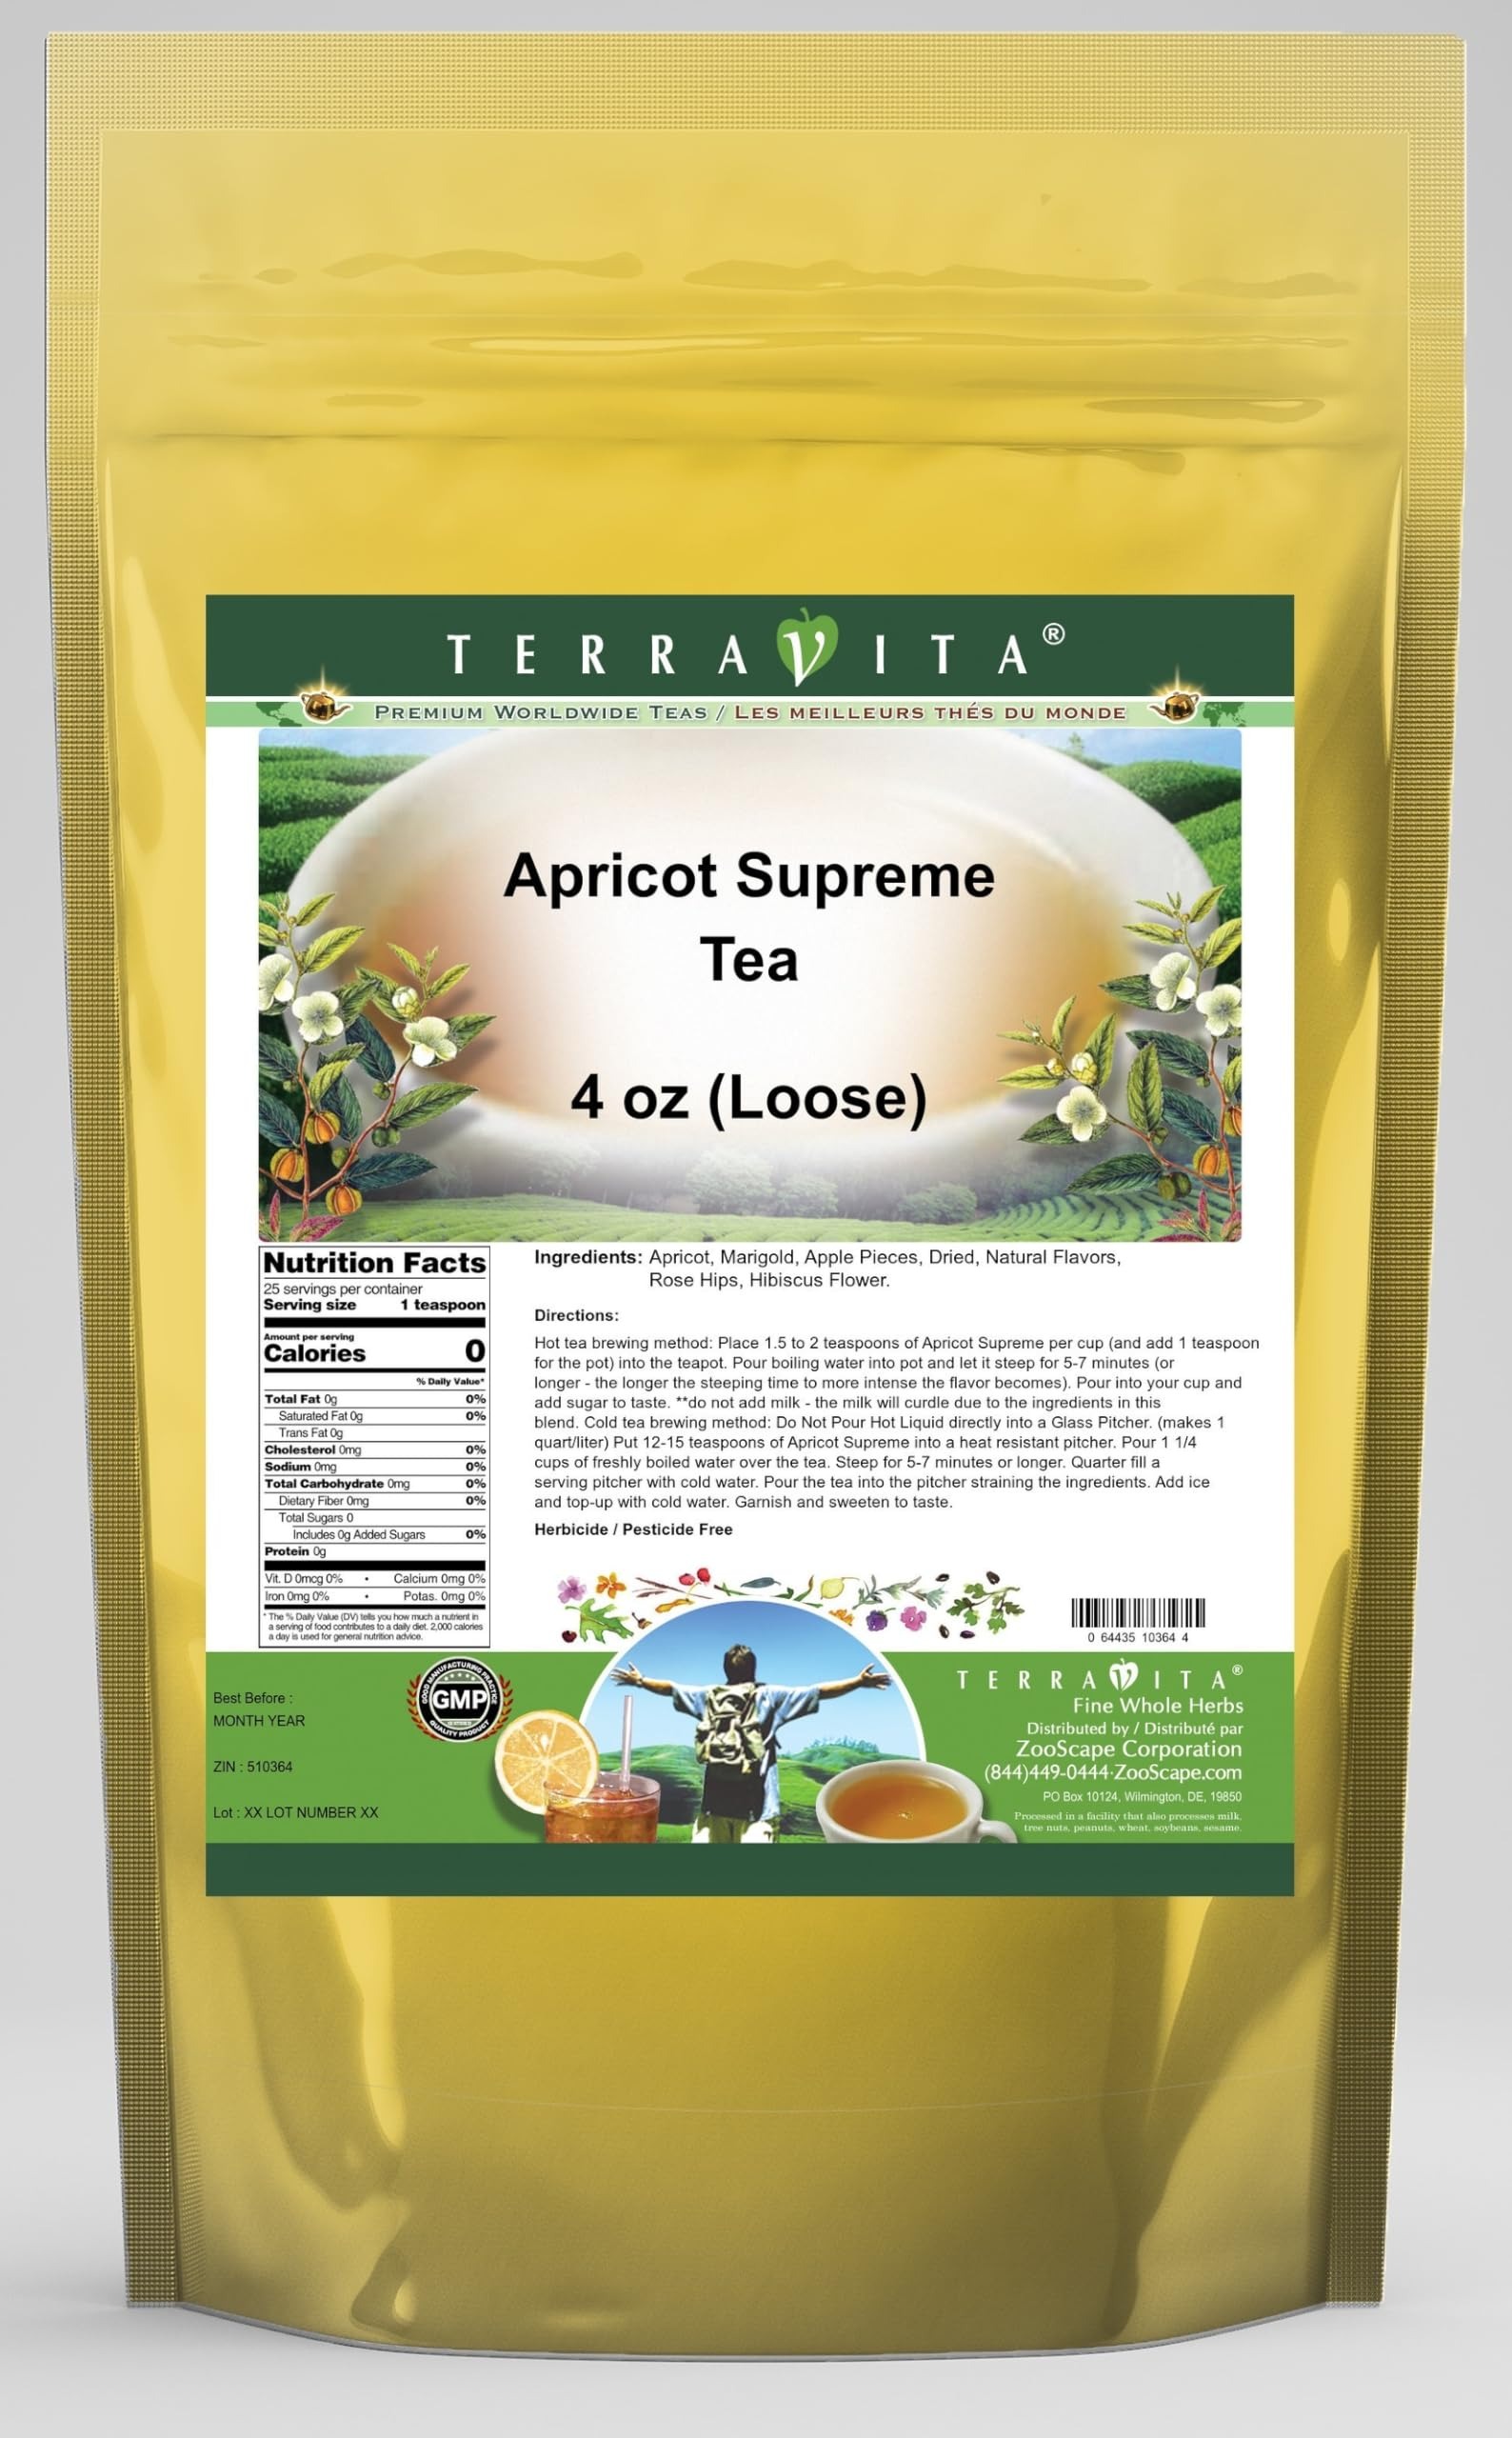
Item Name: Apricot Supreme Tea (Loose) (4 oz, ZIN: 510364) - 2 Pack
Bullet Point 1: Herb and fruit tea; in some circles is considered a new type of tea. We formulated this blend to accommodate tastes of people who wanted to experience a refreshing healthy new style drink without caffeine. What we got was a terrific "tea" that is unbelievably delicious and enjoyed Hot or Cold! This tea has a very exotic flavor profile. The delicious blend of apricot flavor combined with the natural flavors and tartness of the various dried fruits create a summertime cooler or a wintertime summ
Bullet Point 2: No fillers.
Bullet Point 3: Manufacturer: TerraVita
Bullet Point 4: Size: 4 oz
Bullet Point 5: Loose Leaf Herbal Tea - Packed in a convenient upright pouch!
Product Description: Herb and fruit tea; in some circles is considered a new type of tea. We formulated this blend to accommodate tastes of people who wanted to experience a refreshing healthy new style drink without caffeine. What we got was a terrific "tea" that is unbelievably delicious and enjoyed Hot or Cold! This tea has a very exotic flavor profile. The delicious blend of apricot flavor combined with the natural flavors and tartness of the various dried fruits create a summertime cooler or a wintertime summer reminder. - This tea despite the tart nature has the softness and exotic flavor of sweet apricots. To enhance the flavor try adding a bit of sugar. The sugar combines with the natural flavors and intensifies the flavor. Apricots are well suited to the northern climes of North America. Apricot trees require a very short period of dormancy and their pink or white blossoms may appear during a warm spell in March or April. All apricots originated in - Bold and bright with delightful apricot notes - Hot tea brewing method: Place 1.5 to 2 teaspoons of Apricot Supreme per cup (and add 1 teaspoon for the pot) into the teapot. Pour boiling water into pot and let it steep for 5-7 minutes (or longer - the longer the steeping time to more intense the flavor becomes). Pour into your cup and add sugar to taste. **do not add milk - the milk will curdle due to the ingredients in this blend. - Cold tea brewing method: Do Not Pour Hot Liquid directly into a Glass Pitcher. (makes 1 quart/liter) Put 12-15 teaspoons of Apricot Supreme into a heat resistant pitcher. Pour 1 1/4 cups of freshly boiled water over the tea. Steep for 5-7 minutes or longer. Quarter fill a serving pitcher with cold water. Pour the tea into the pitcher straining the ingredients. Add ice and top-up with cold water. Garnish an
Value: 8.0
Unit: Ounce

Price: 34.81